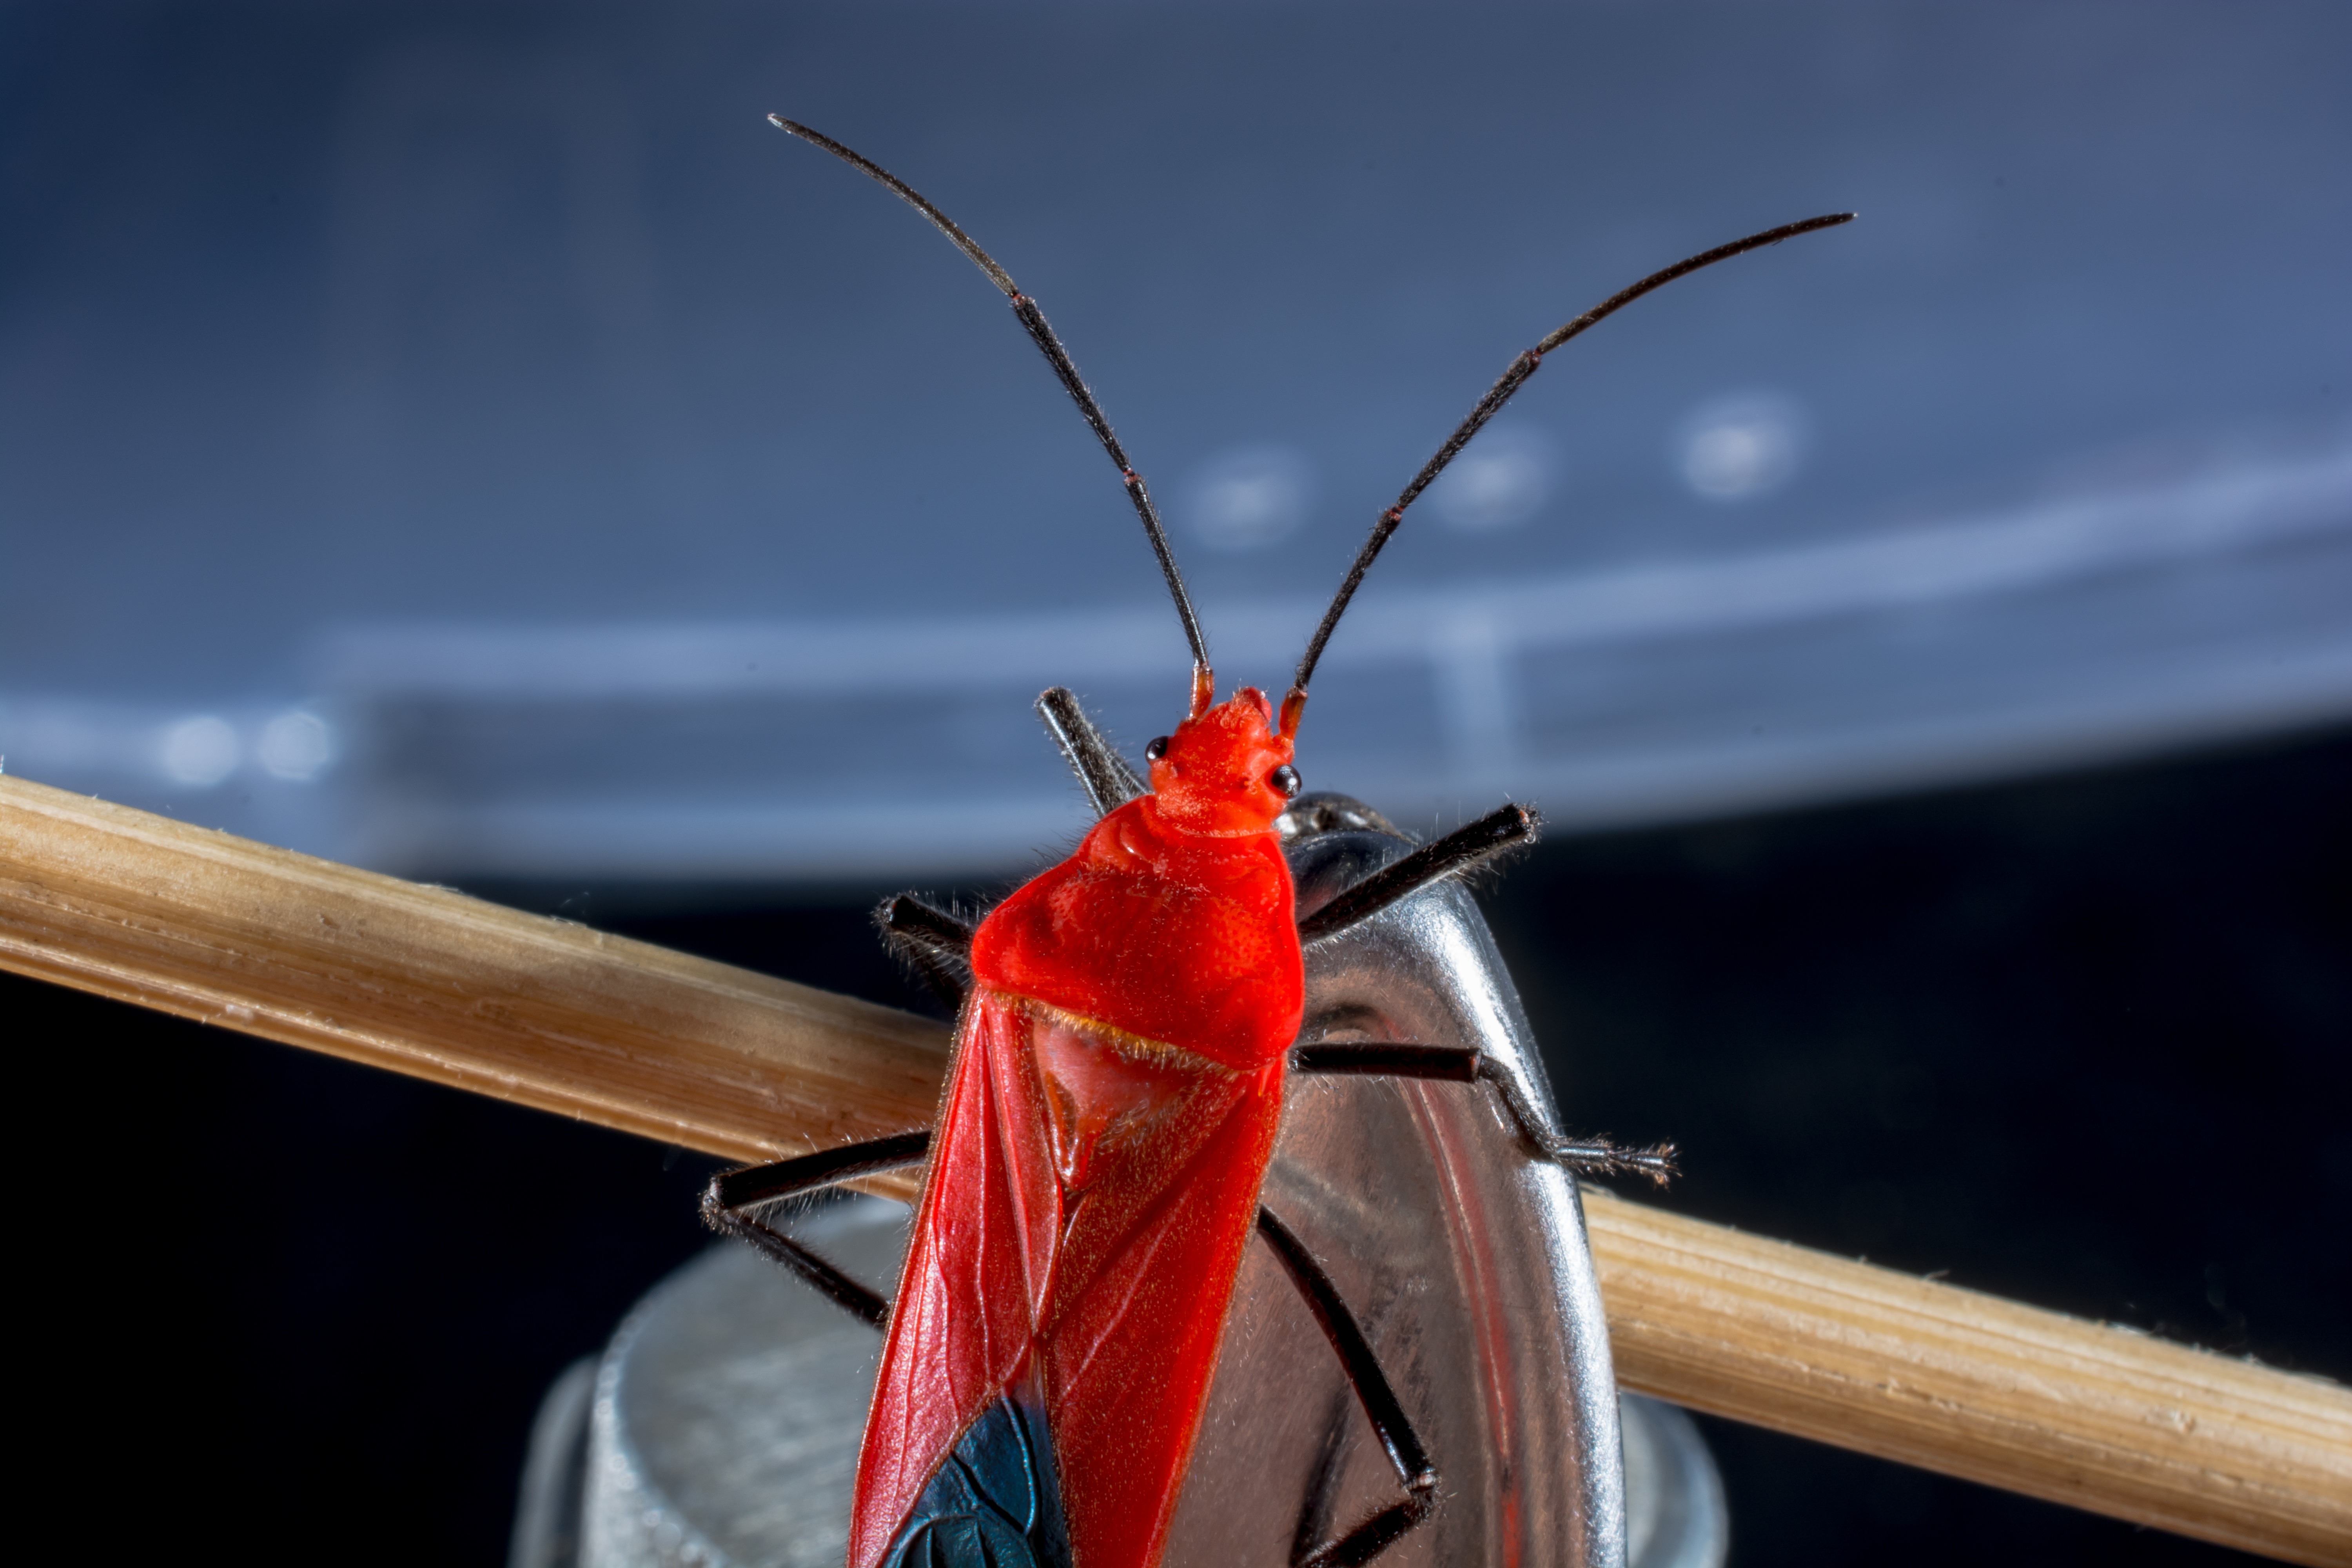
wing, photography, leaf, red, color, insect, macro, blue, moth, fauna, invertebrate, close up, beetle, macro photography, arthropod, red beetle, moths and butterflies